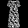
Label: Dress